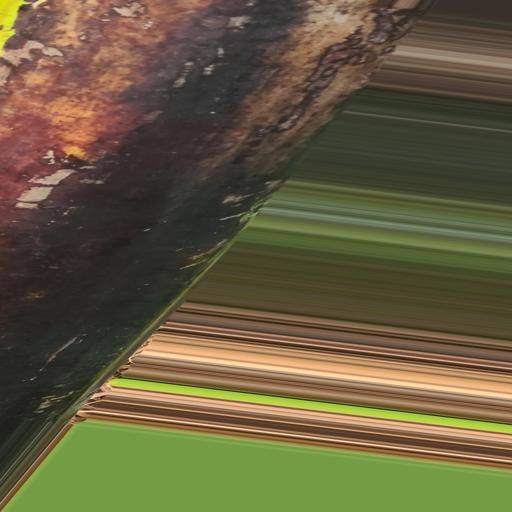
Label: bract_mosaic_virus